Shakti Kapoor filmography

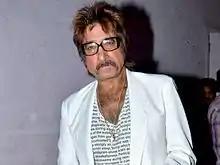

Shakti Kapoor (born 3 September 1952) is an Indian actor and comedian who appears in Bollywood films. Kapoor is mostly known for playing villainous and comical characters. In a career spanning over three decades, Kapoor has appeared in more than 700 films.